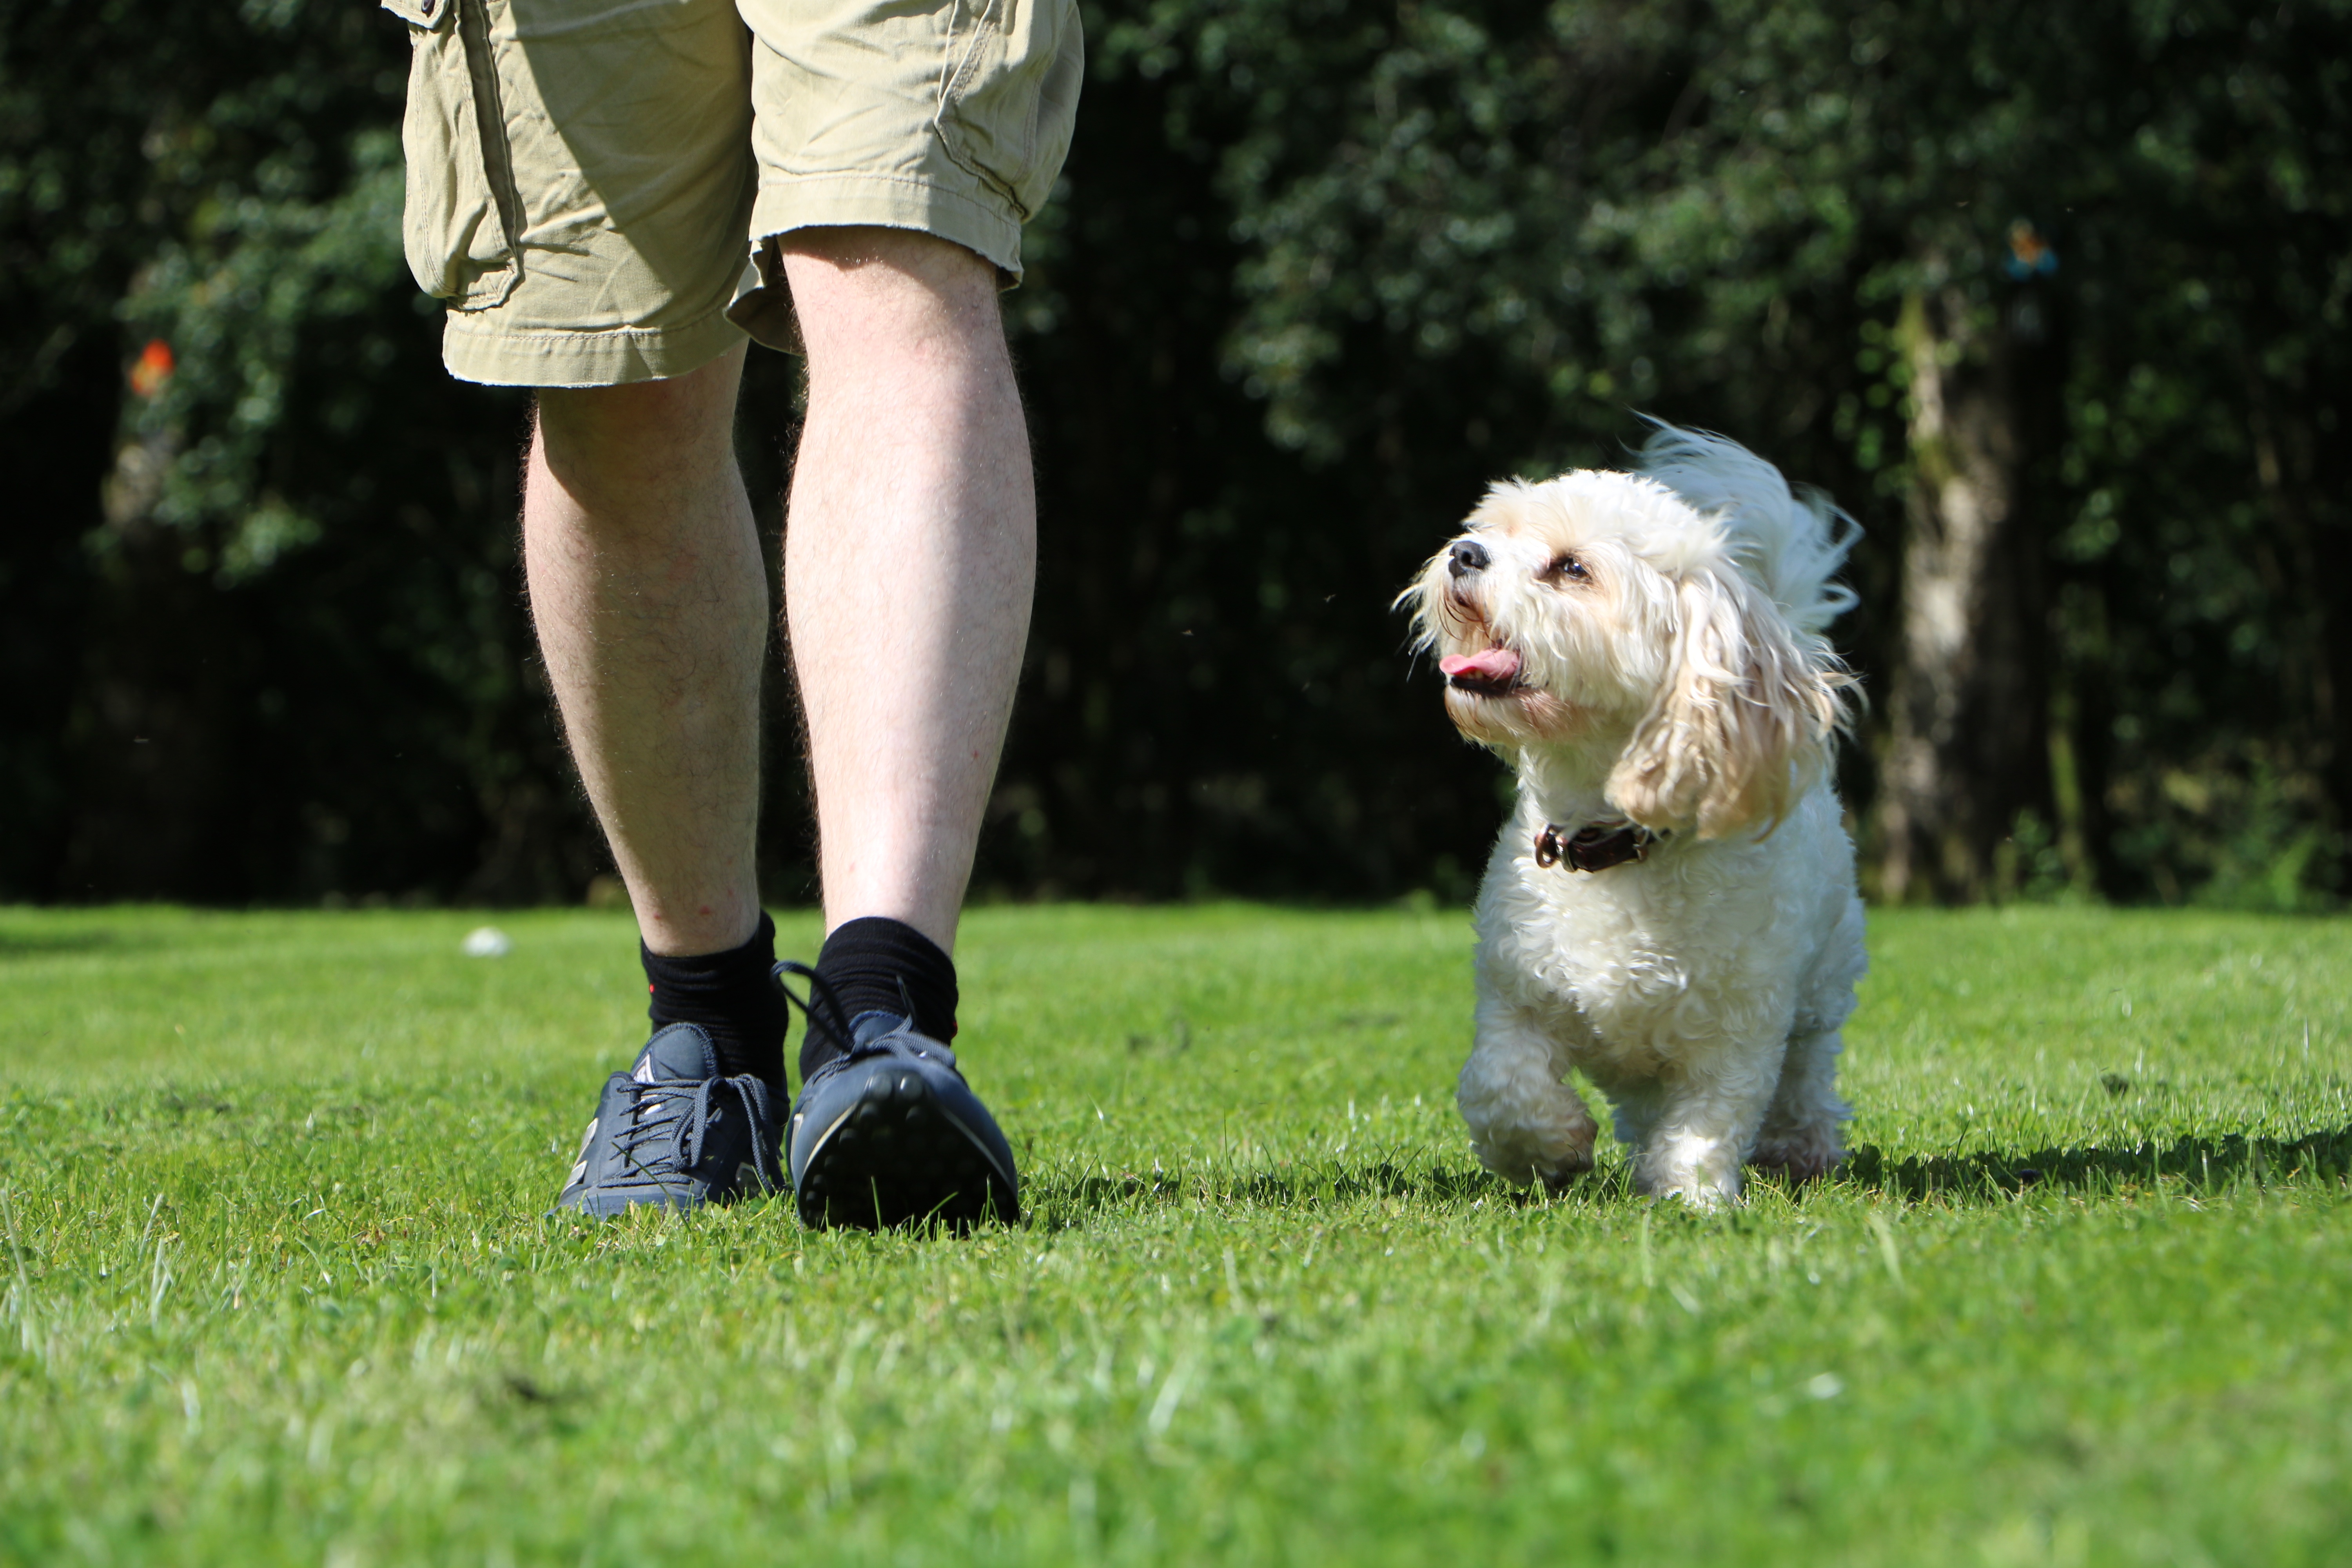
grass, lawn, puppy, dog, mammal, dog walking, dog like mammal